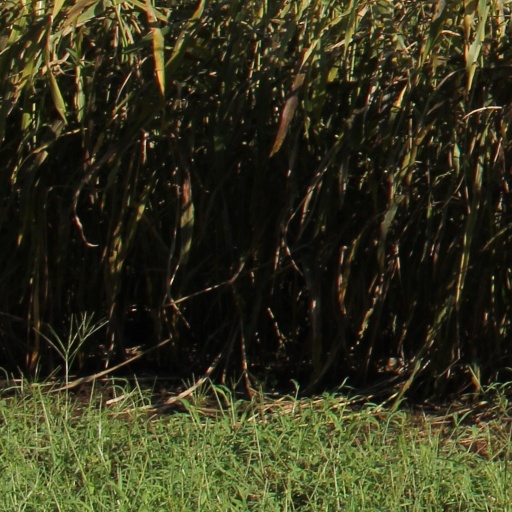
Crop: sorghum